Joost van den Vondel

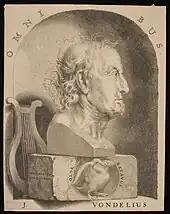
An engraving for a publication of the works of Vondel, by Johannes Lutma

Somewhere around 1641 one of the most significant events in Vondel's life occurred, namely his conversion to Catholicism. His conversion to Catholicism didn't came entirely out of nowhere, since Vondel already showed sympathy for Catholicism by using Catholic imagery in plays such as "Gijsbrecht van Aemstel" and "Maidens". Exactly when his conversion took place is not entirely clear, but most scholars agree that it must have been around 1641 (although Brandt and Jacob van Lennep date it between 1639 and 1640). Because Vondel never left a justification as to why he converted to Catholicism, it remains a guess what his motivations might have been. What certainly helped was the fact that his daughter Anna already converted to the Catholic faith and his friend Hugo Grotius earlier made pleas for a reconciliation between Christians and a return to the church of the first centuries AD. According to Smits-Veldt, Vondel apparently favored the idea of "a united community of believers for whom ecclesiastical authority was binding" over the internal struggles in for instance his own Mennonite community, where only the Bible can be a source of faith. His conversion in any case resulted in two important works that were directly related to his new faith. The first of which was the tragedy of 1646 "Maria Stuart" (Mary Stuart), in which the Catholic queen Mary was portrayed as an innocent victim of the bloodthirsty Elizabeth I. As with many of his previous plays, also this play had a strong political dimension and was very controversial. Firstly, it angered the Calvinists, who were abhorred by the glorification of Catholicism, and secondly, it offended the people who did not wish to see their one-time ally in the war against Spain, Elizabeth I, to be portrayed as a rebel. The second work of this period that dealt with his Catholic convictions is a long epic-didactic poem called "Altaergeheimenissen" (Secrets of the Altar, 1645), in which Vondel provides a plea in favor of the Sacraments of the Catholic Church. Although Vondel also defended his new faith in "De heerlijkheid der kerke" (On the Church), "Altaergeheimenissen" is one of the few instances in his oeuvre where he deals explicitly with his Catholic faith. In the centuries that followed "Altaergeheimenissen" eventually went on to be regarded as one of Vondel's most beautiful and important works.